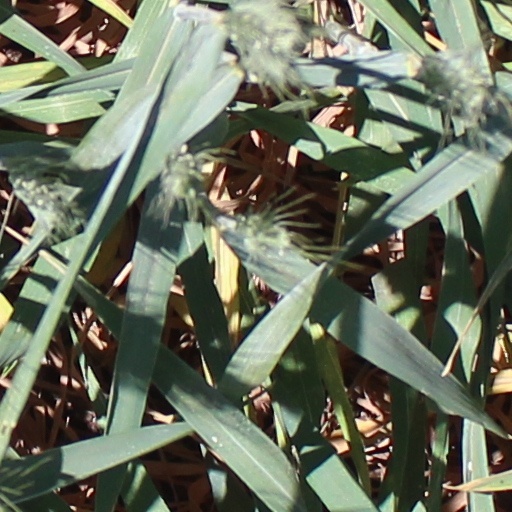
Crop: wheat